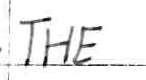
Label: the